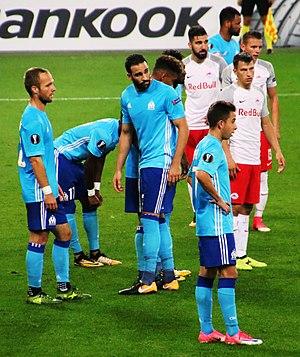
Valère Germain, né le 17 avril 1990 à Marseille, est un footballeur français qui évolue au poste d'avant-centre à l'Olympique de Marseille. Il est le fils du footballeur Bruno Germain.